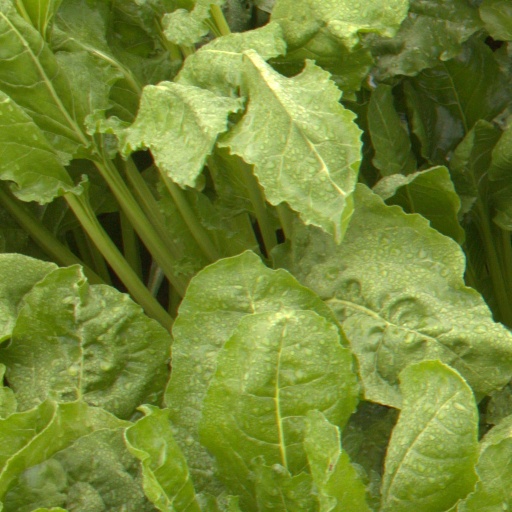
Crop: sugar beet